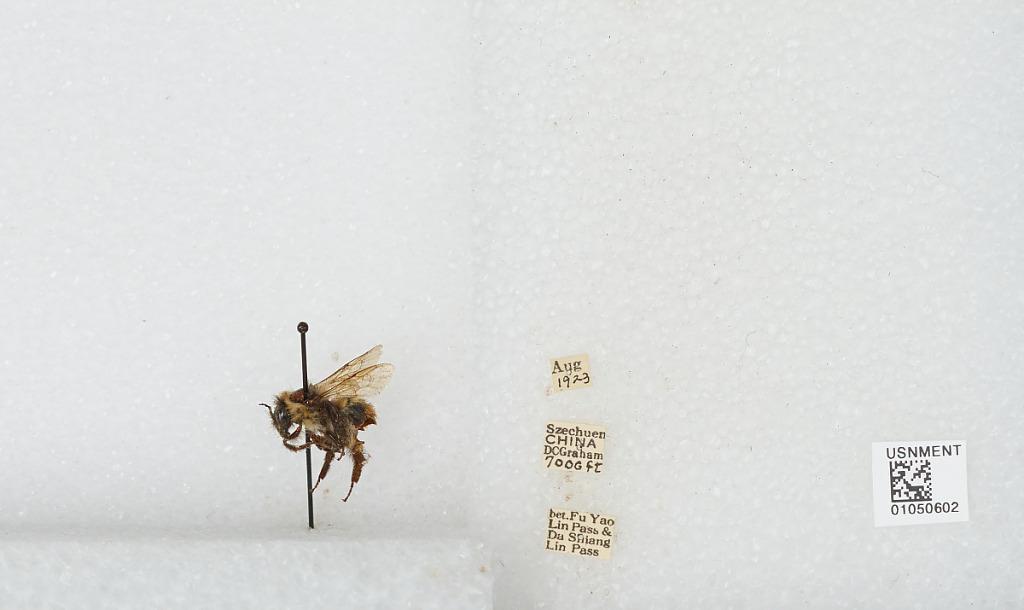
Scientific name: Bombus sp.
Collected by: D. Graham
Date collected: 1923-8-
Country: China
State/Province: Sichuan
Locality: Between Fu Yao Lin Pass & Da Shiang Lin Pass